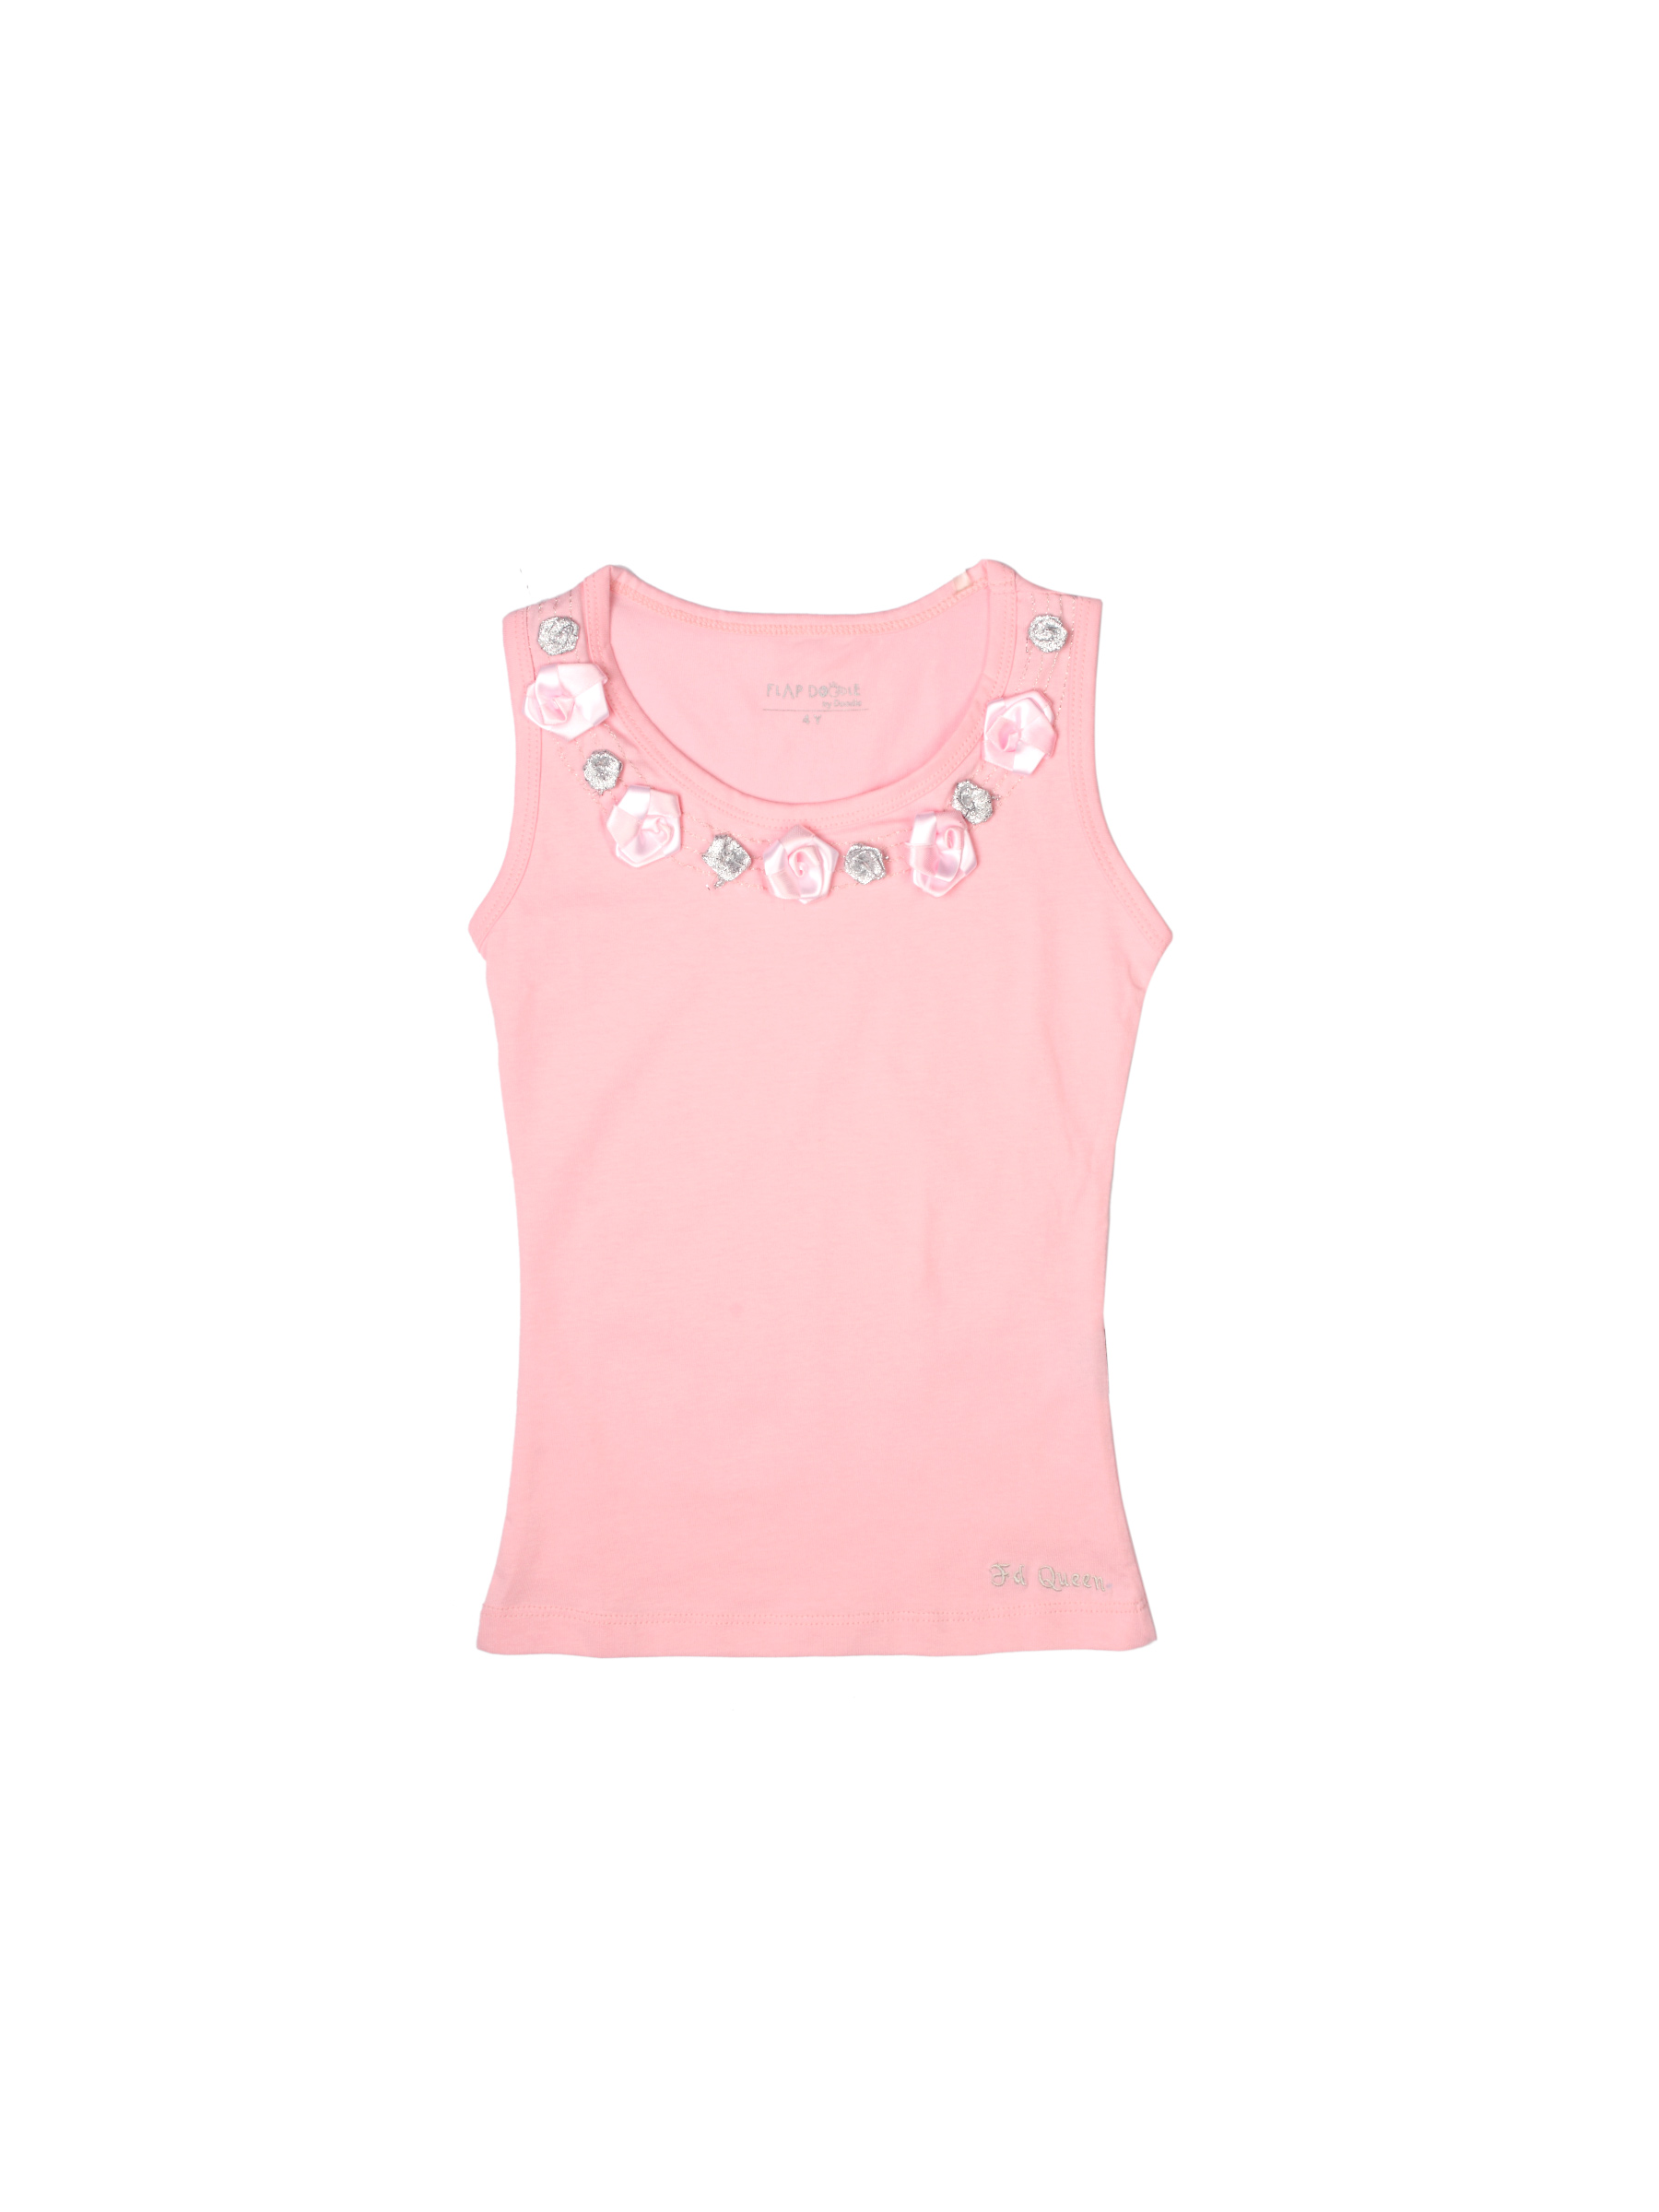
Doodle Girls Pink Top
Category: Apparel / Topwear / Tops
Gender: Girls
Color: Pink
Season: Summer 2012
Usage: Casual